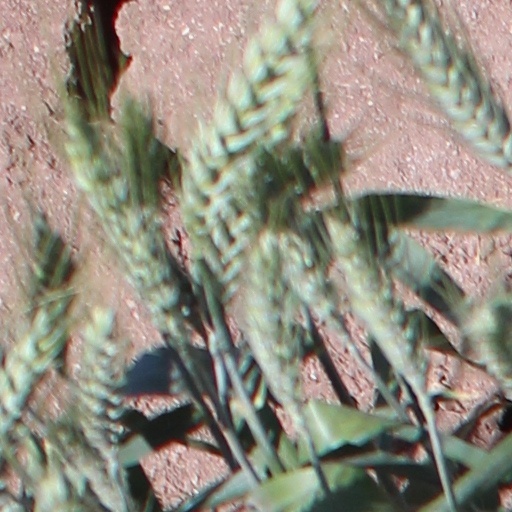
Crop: wheat